Manoj Abraham

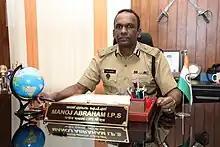

Manoj Abraham (born 3 June 1971) is an Indian Police Service officer and serves in the office as Director General, Kerala Fire and Rescue Services. He is a 1994 batch Indian Police Service (IPS) officer and has the rank of Director General of Police. He was the nodal officer of Kerala Police Cyberdome, the cyber security initiative of the Kerala Police.